Waldorf, Maryland

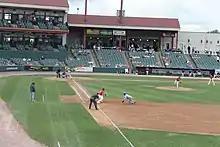
Southern Maryland Blue Crabs play at Regency Furniture Stadium, 2021

As of the census of 2000, there were 22,312 people, 7,603 households, and 5,991 families residing in the CDP. In the CDP, the population density was . There were 7,827 housing units at an average density of . The racial makeup of the CDP was 61.11% White, 31.98% African American, 0.54% Native American, 2.59% Asian, 0.02% Pacific Islander, 0.88% from other races, and 2.88% from two or more races. Hispanic or Latino of any race were 2.91% of the population.